Dirck de Quade van Ravesteyn

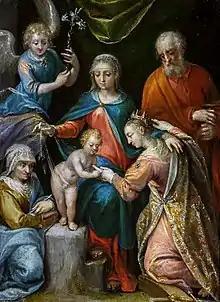
Marriage of St. Catherine

Dirck de Quade van Ravesteyn (1565 – 1620), was a Dutch Golden Age painter active in the court of Rudolf II, Holy Roman Emperor.